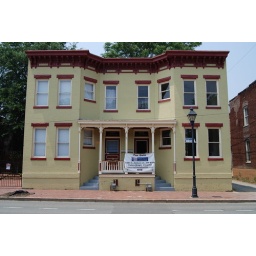
A nice restoration. There is a near identical house across the street in abandoned condition.